Café liégeois

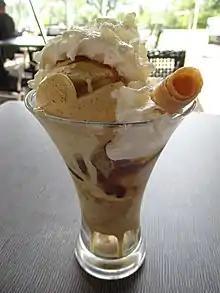

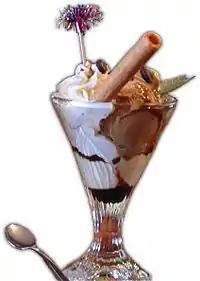
"Café Liégeois" in Italy

Café liégeois is a French cold dessert made from lightly sweetened coffee, coffee-flavoured ice cream and Chantilly cream.